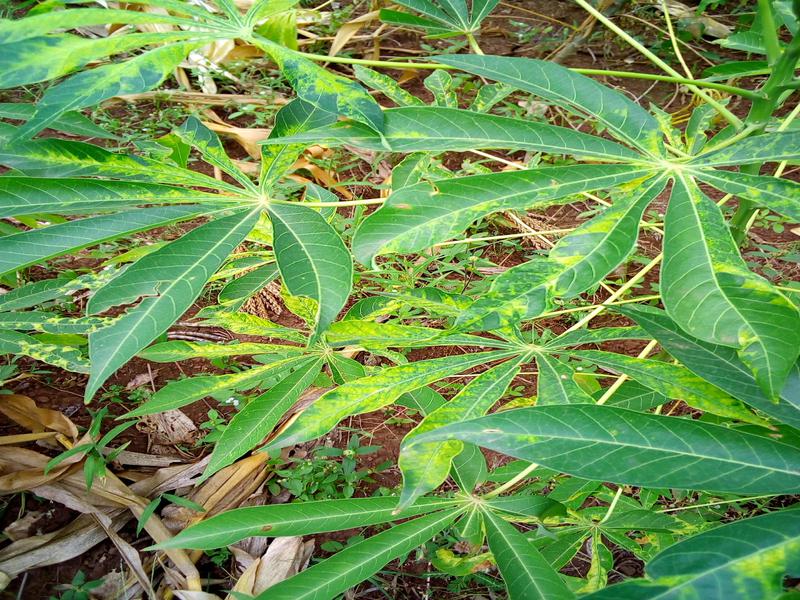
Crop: cassava
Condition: mosaic_disease